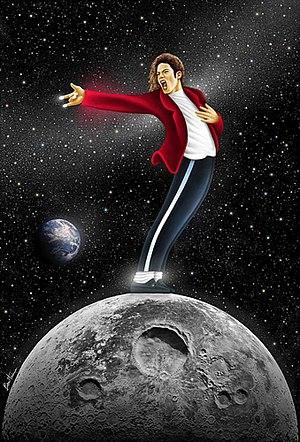
Michael Jackson [ˈmaɪkəl ˈd͡ʒæksən], né le 29 août 1958 à Gary et mort le 25 juin 2009 à Los Angeles, est un auteur-compositeur-interprète, danseur-chorégraphe et acteur américain.